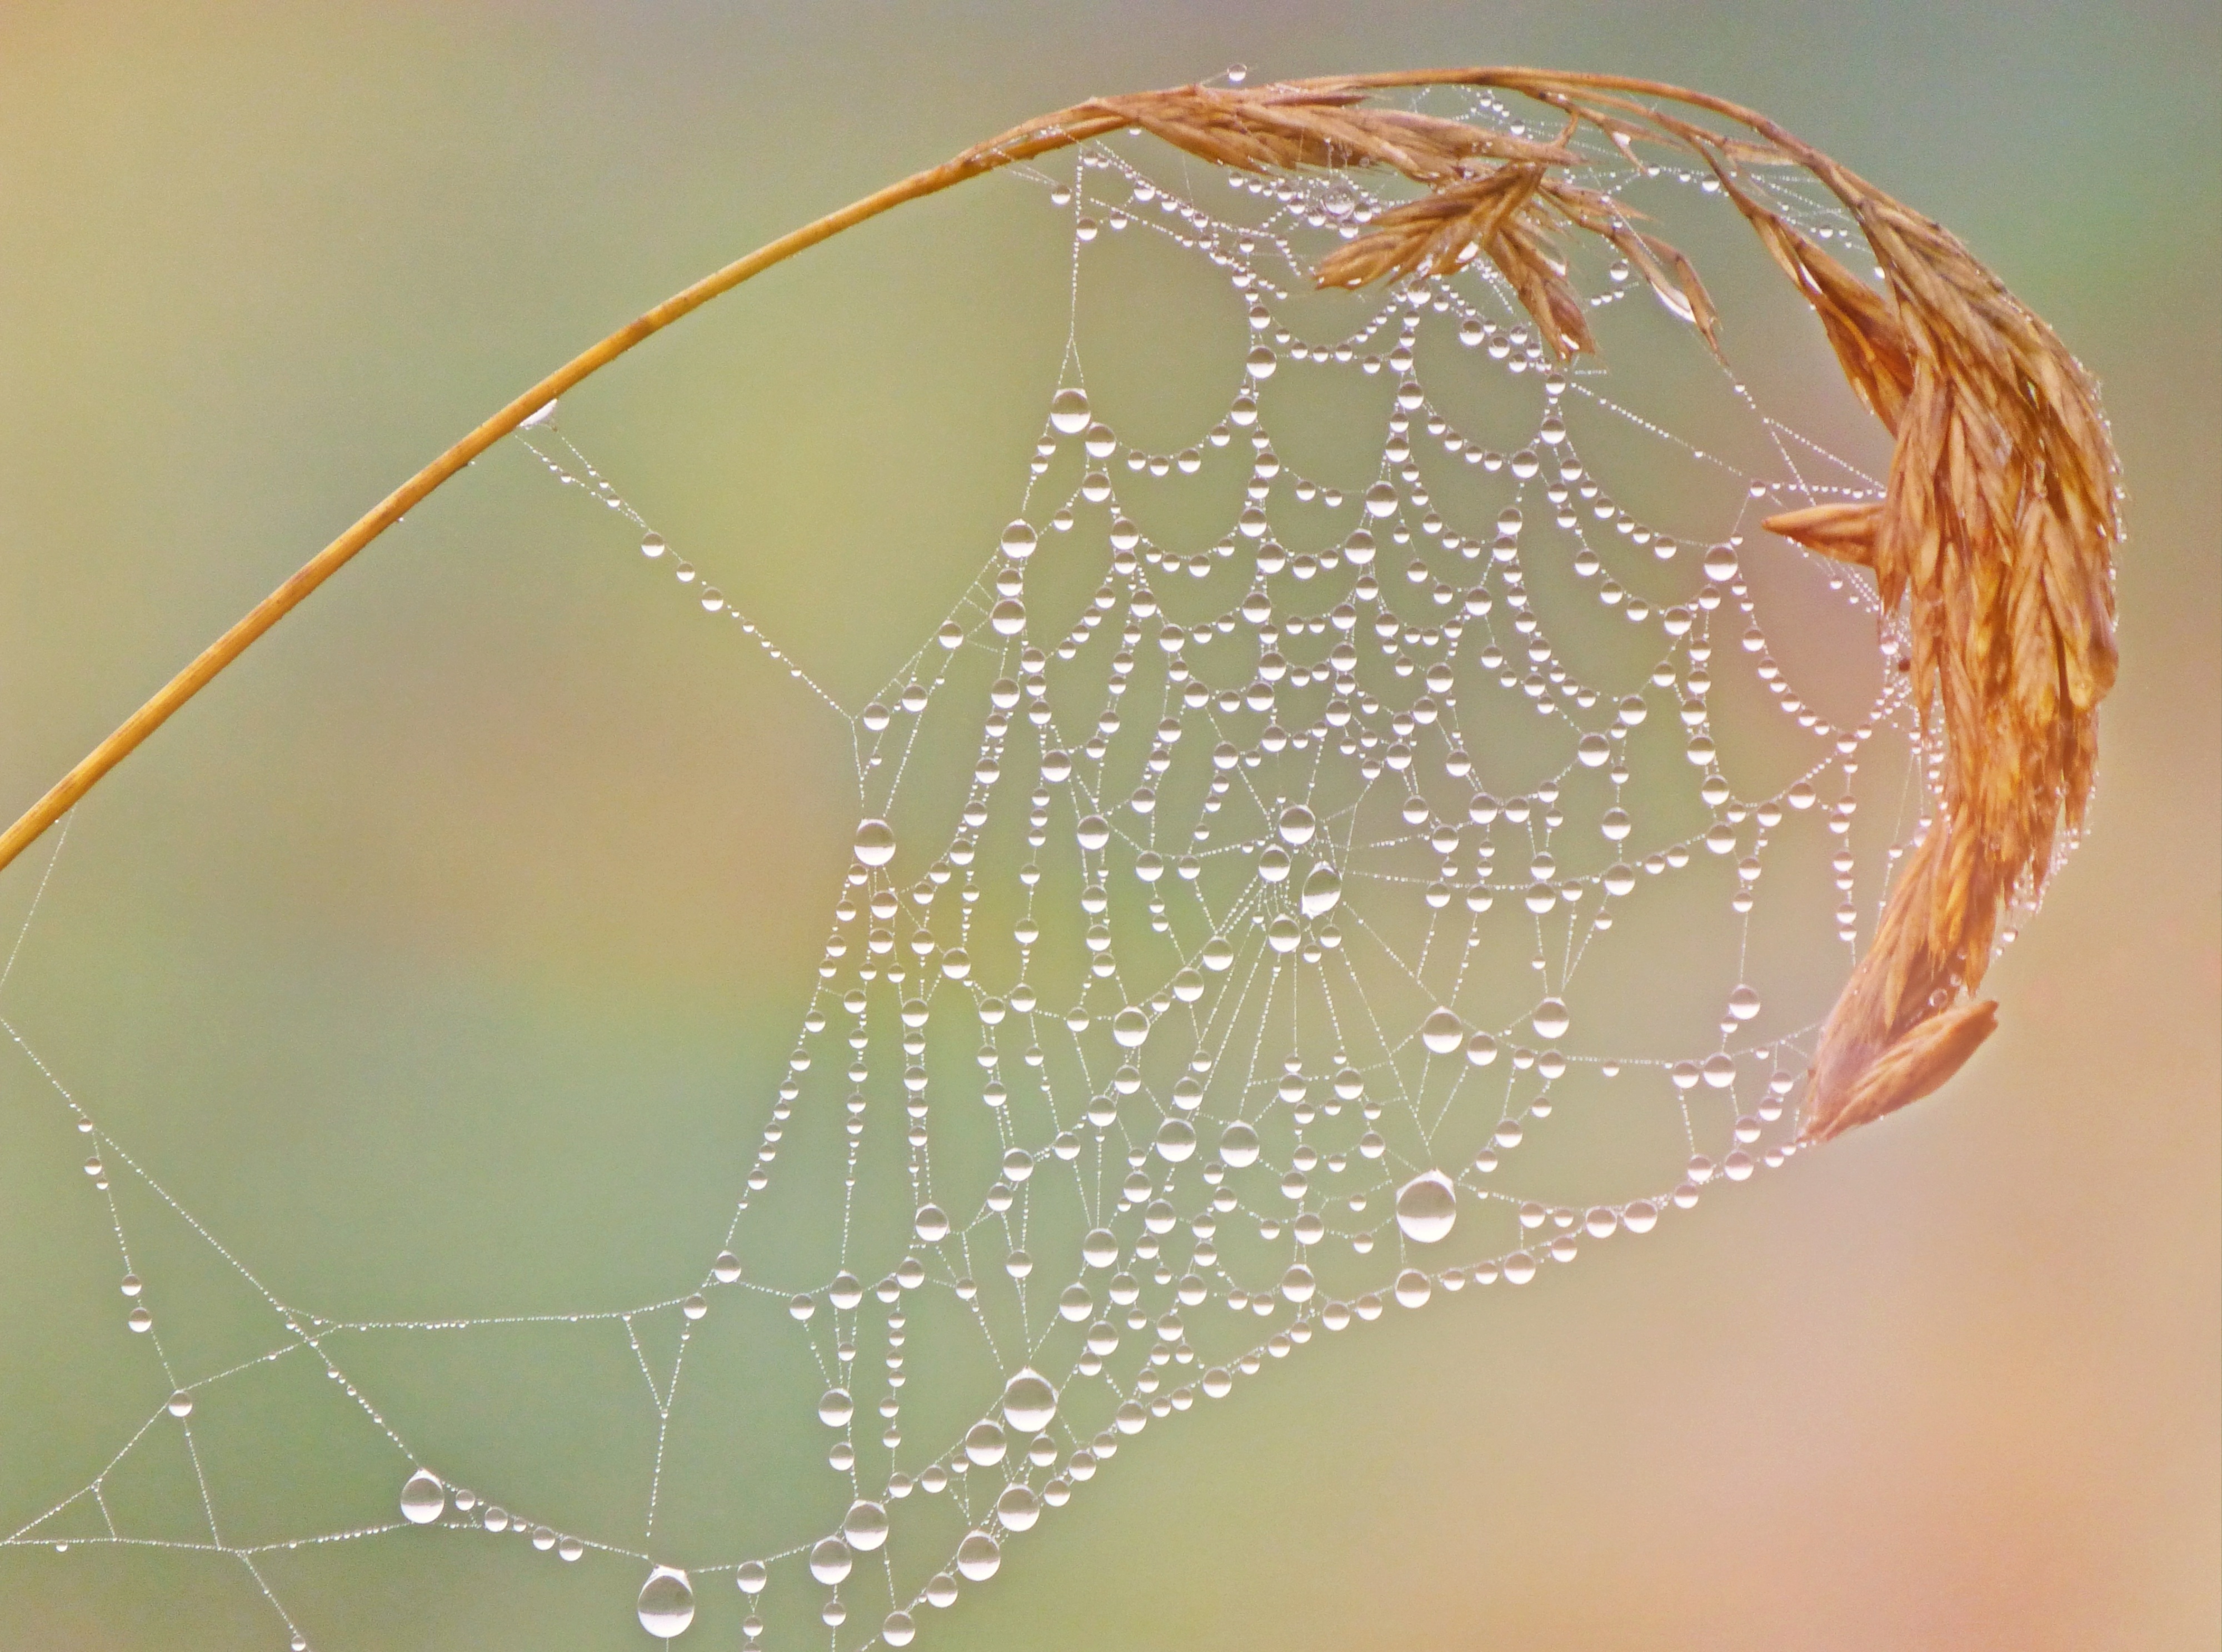
nature, branch, dew, leaf, atmosphere, close, lighting, material, drip, circle, invertebrate, twig, spider web, cobweb, close up, blade of grass, farbenspiel, lichtspiel, transparent, dewdrop, network, drop of water, filigree, moisture, atmospheric, spider webs, cobwebs, morgentau, macro photography, artfully, beaded, spider web with water beads, depend